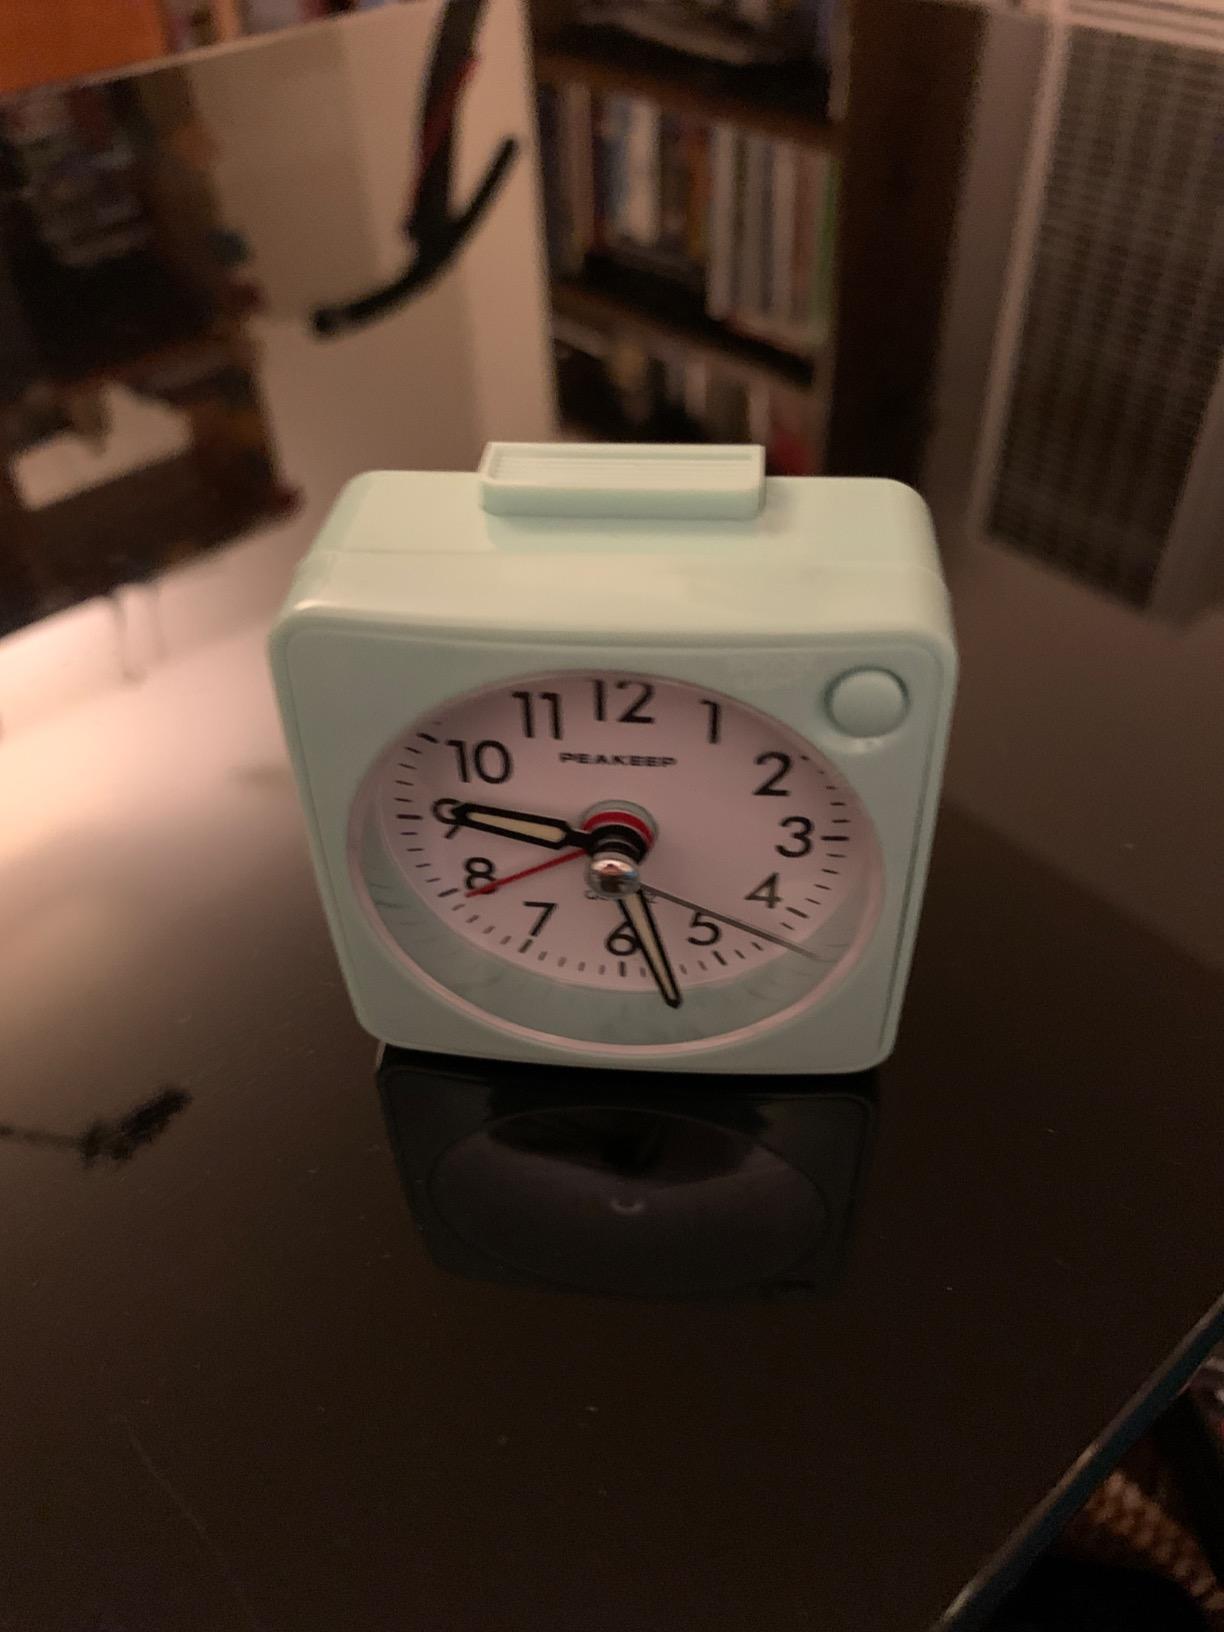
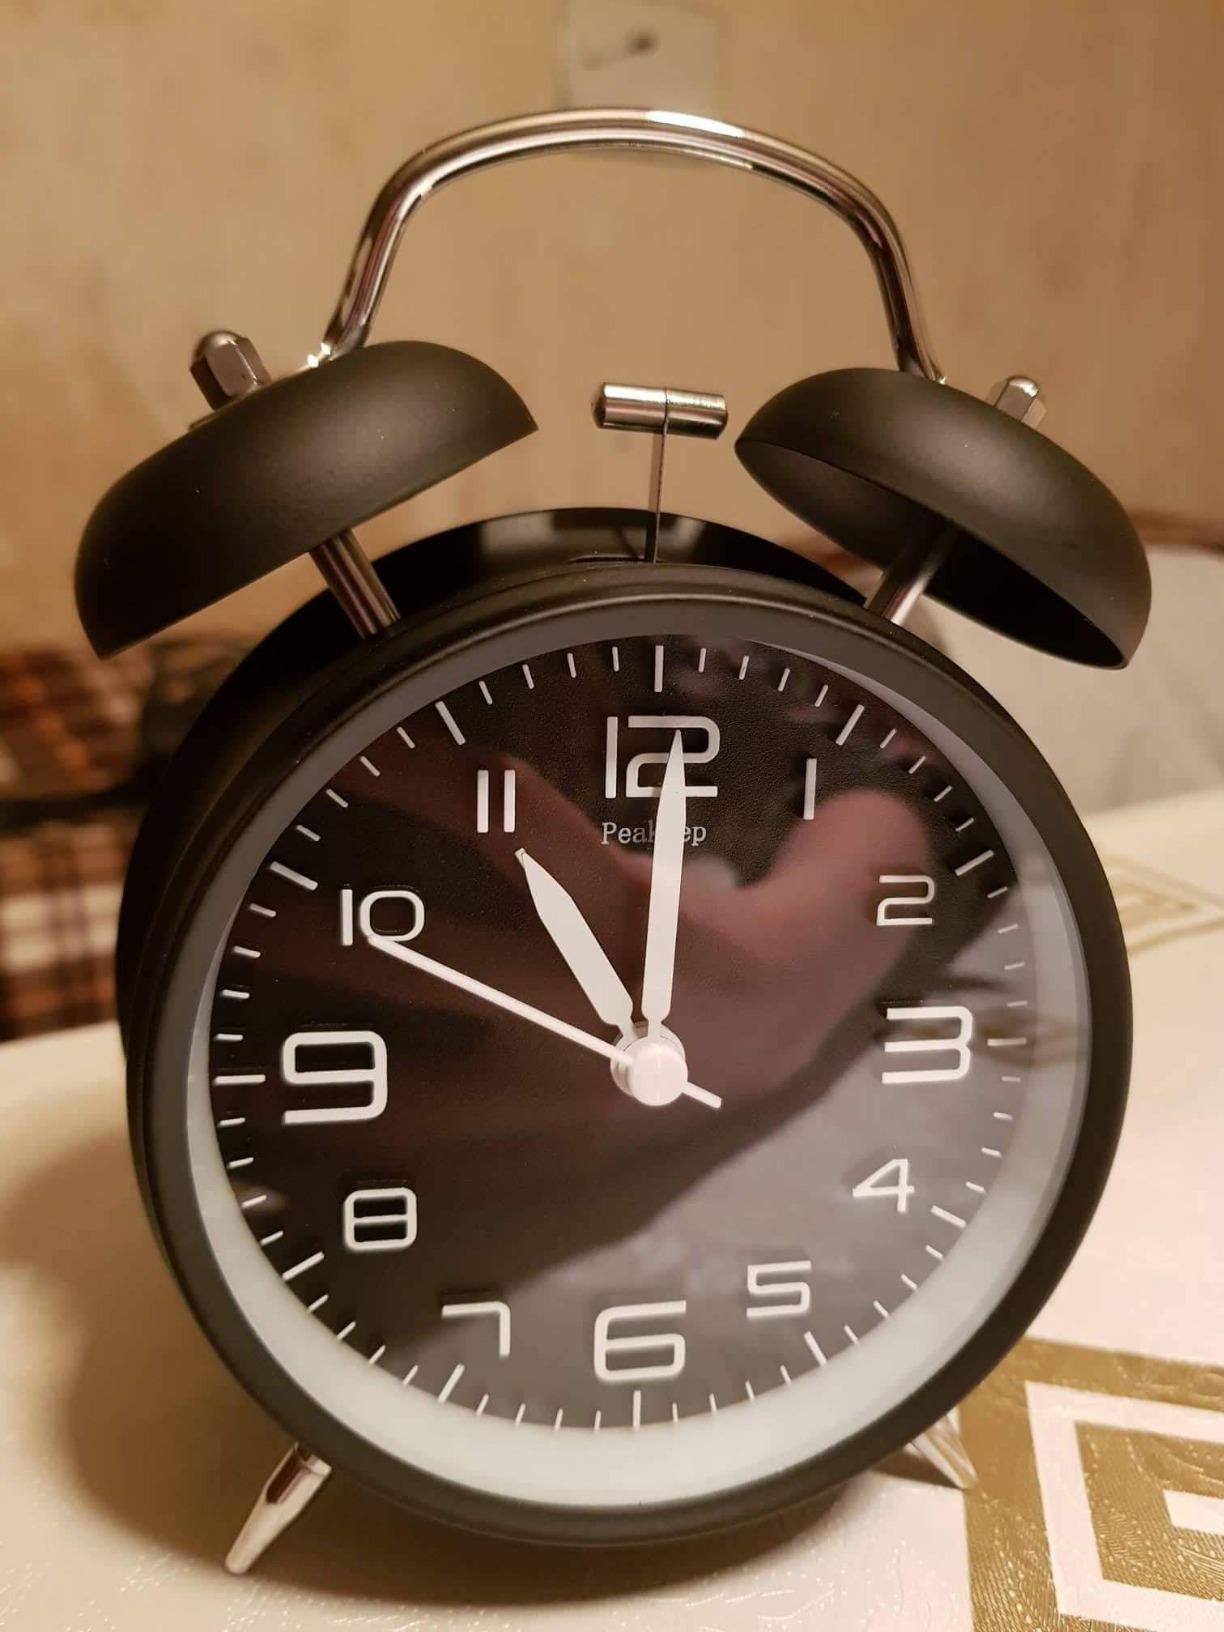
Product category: clock
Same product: no